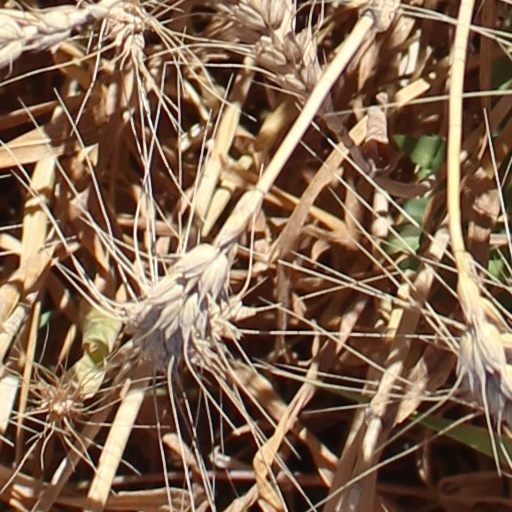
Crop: wheat